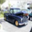
Label: pickup_truck